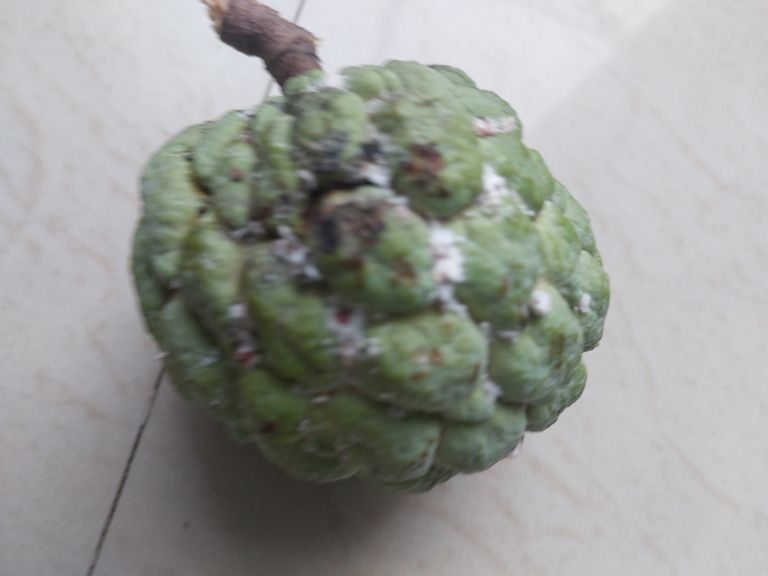
Disease label: Leaf spot on fruit